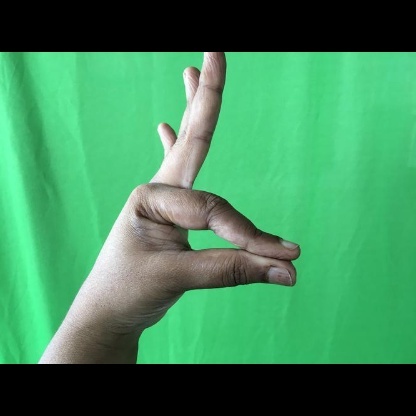
Mudra: Hamsasyam